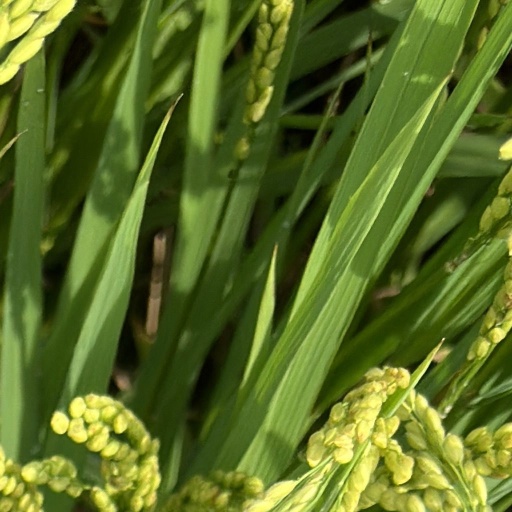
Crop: rice